Alev Lenz

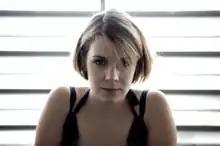

Alev Lenz (born 17 January 1982, in Munich) is a Turkish–German, Grammy-nominated record producer, singer-songwriter and composer.